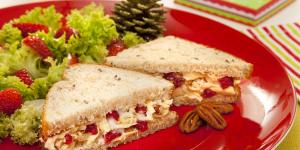
sandwich de pollo con pan linaza